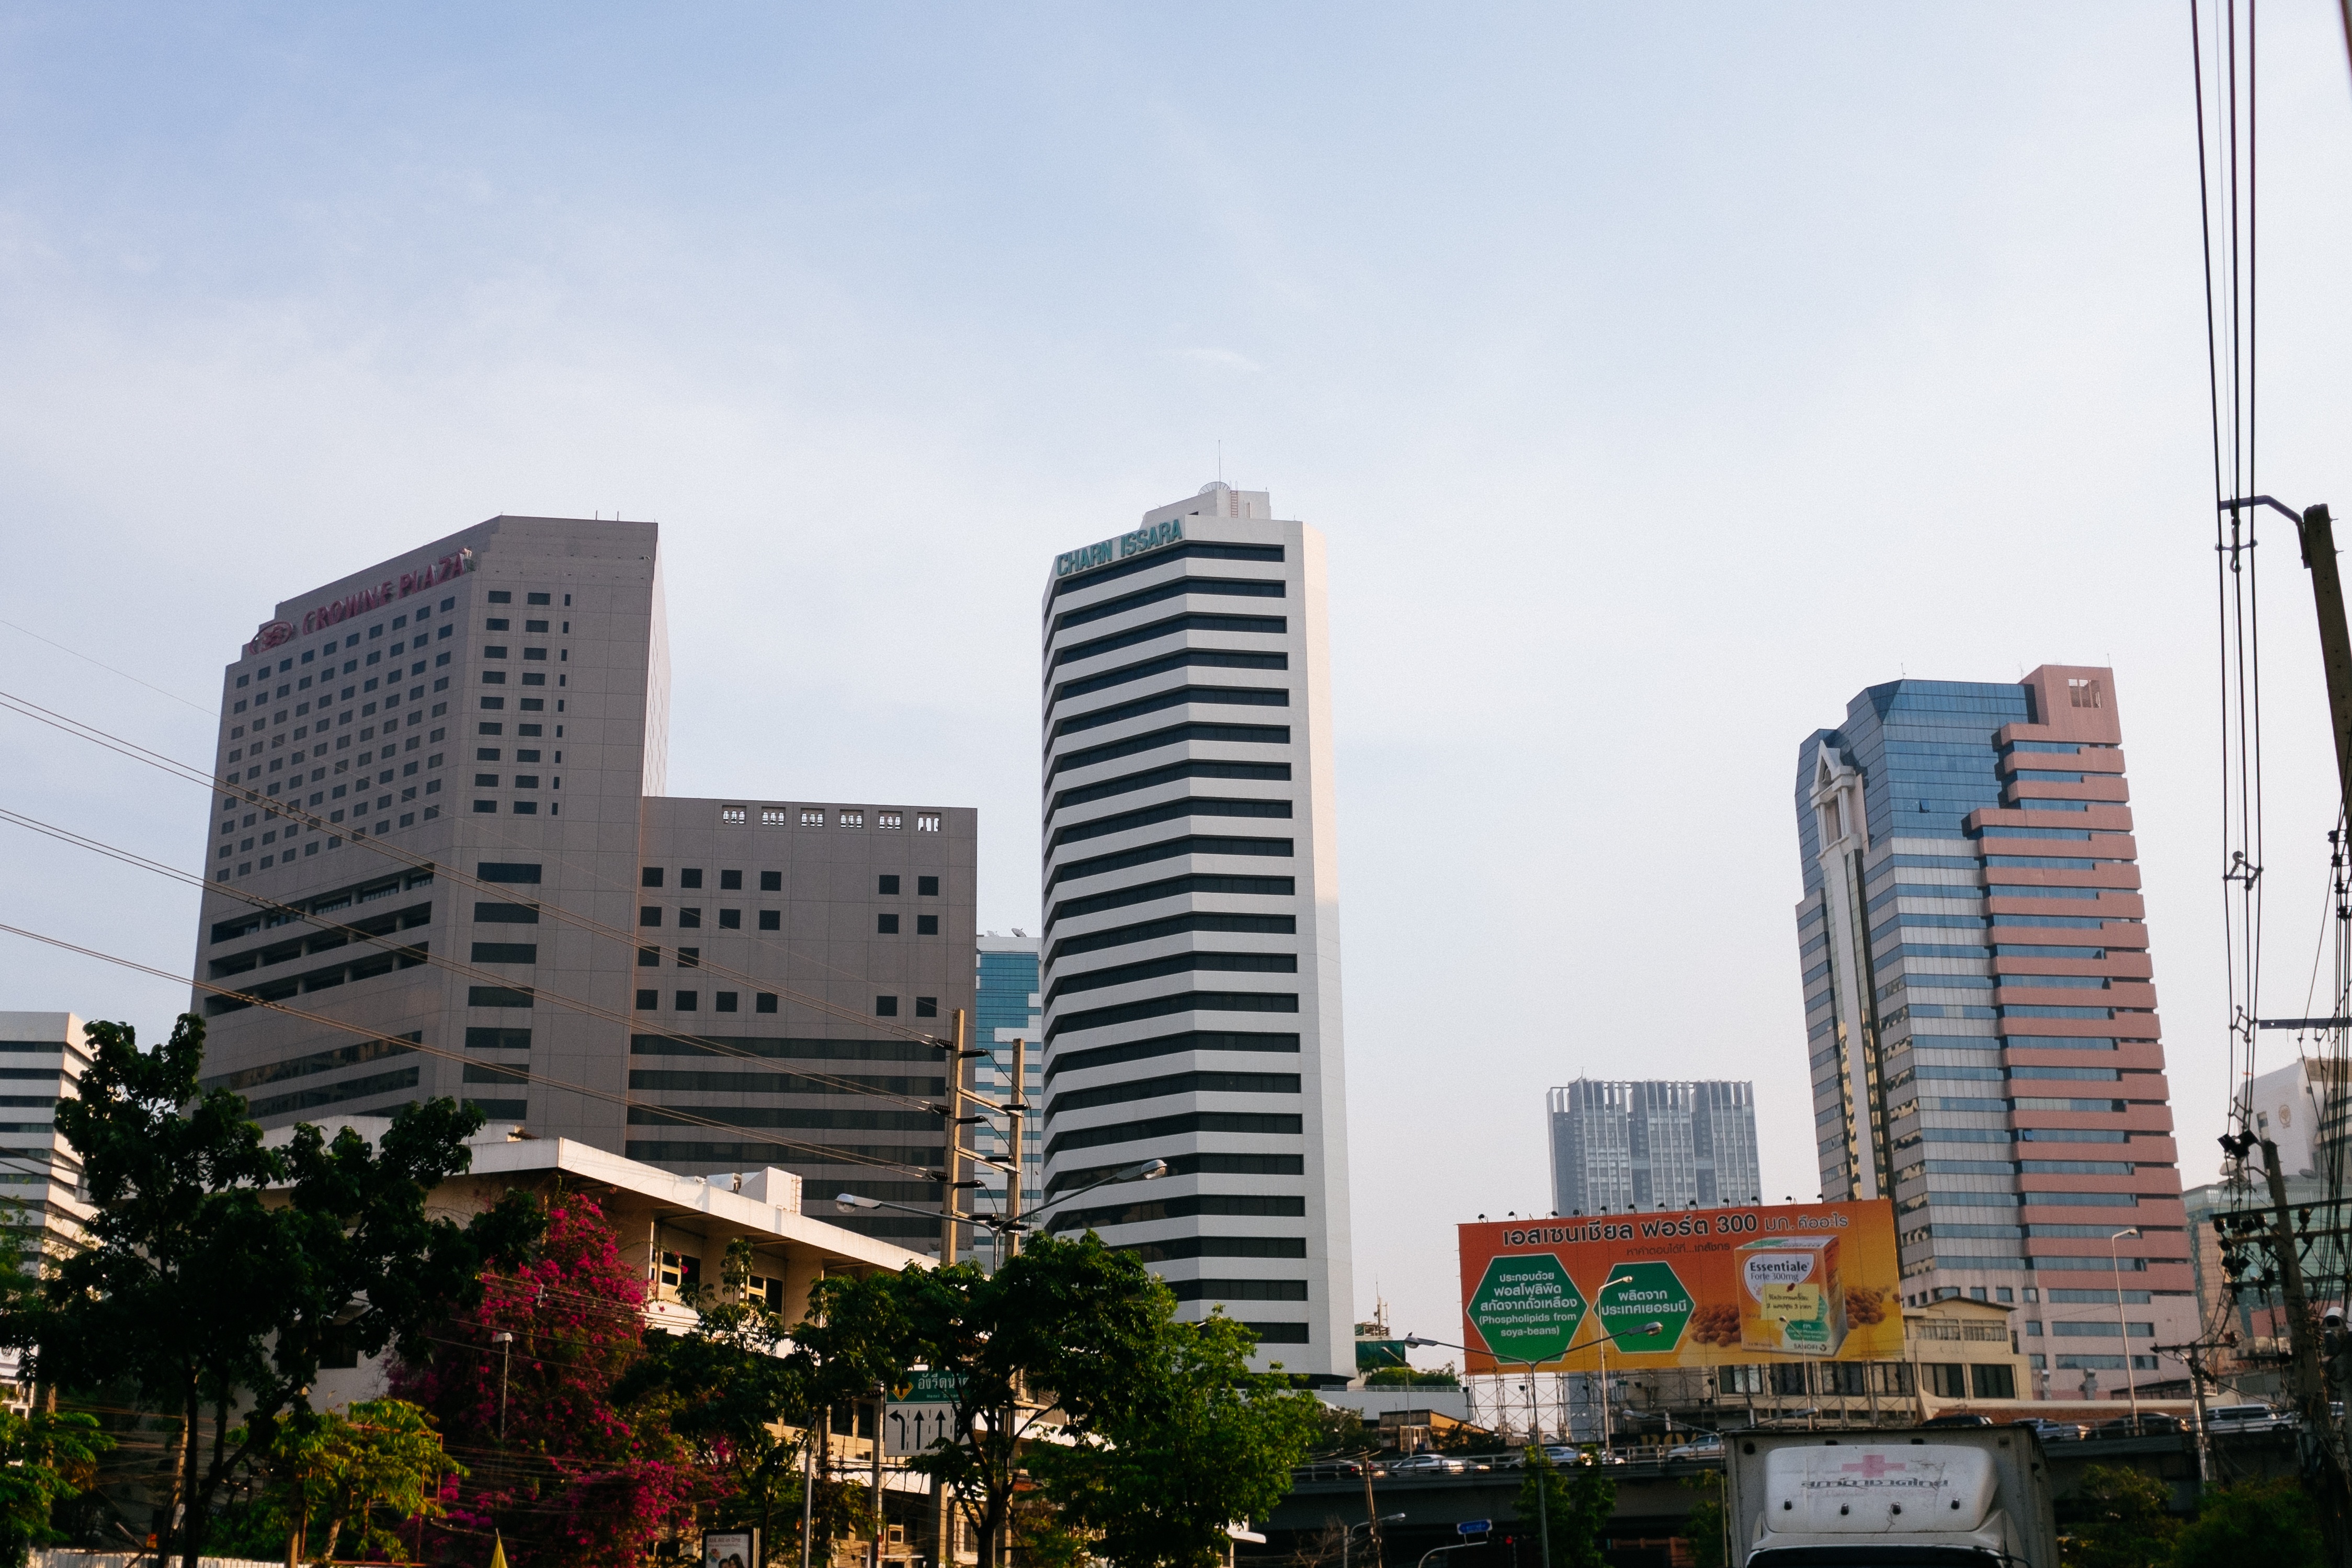
architecture, skyline, city, skyscraper, cityscape, downtown, tower, landmark, tower block, metropolis, condominium, neighbourhood, urban area, residential area, human settlement, metropolitan area